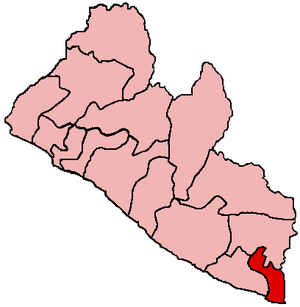
Le District de Pleebo/Sodeken est une subdivision du Comté de Maryland au Liberia.
La République du Maryland est un État afro-américain ayant existé de 1854 à 1857, avant d'être annexé par l'actuel Liberia.
Le District de Barrobo est une subdivision du Comté de Maryland au Liberia.